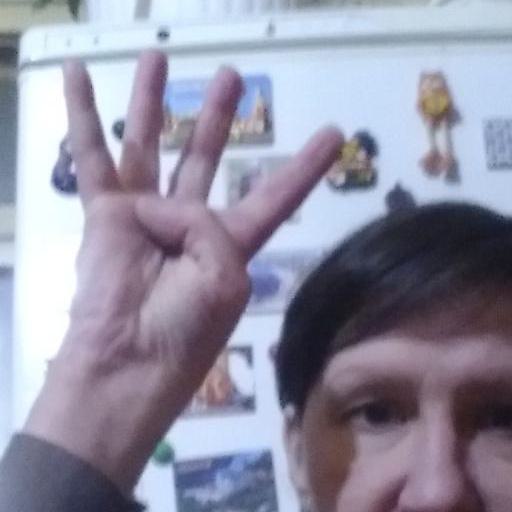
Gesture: four